Jabalpur–Indore Overnight Express

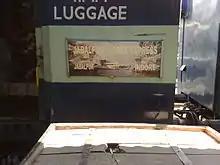
Jabalpur–Indore Express train board

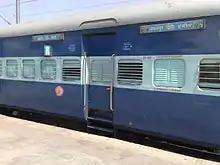
Indore–Jabalpur Overnight Express

The 22191 / 22192 Jabalpur–Indore Overnight Express is a daily Superfast train of the Indian Railways, which runs between Jabalpur Junction railway station of Jabalpur, an important city & military cantonment hub of India, and Indore Junction, the main railway station in Indore, the commercial hub and largest city of the Central India in the state of Madhya Pradesh.